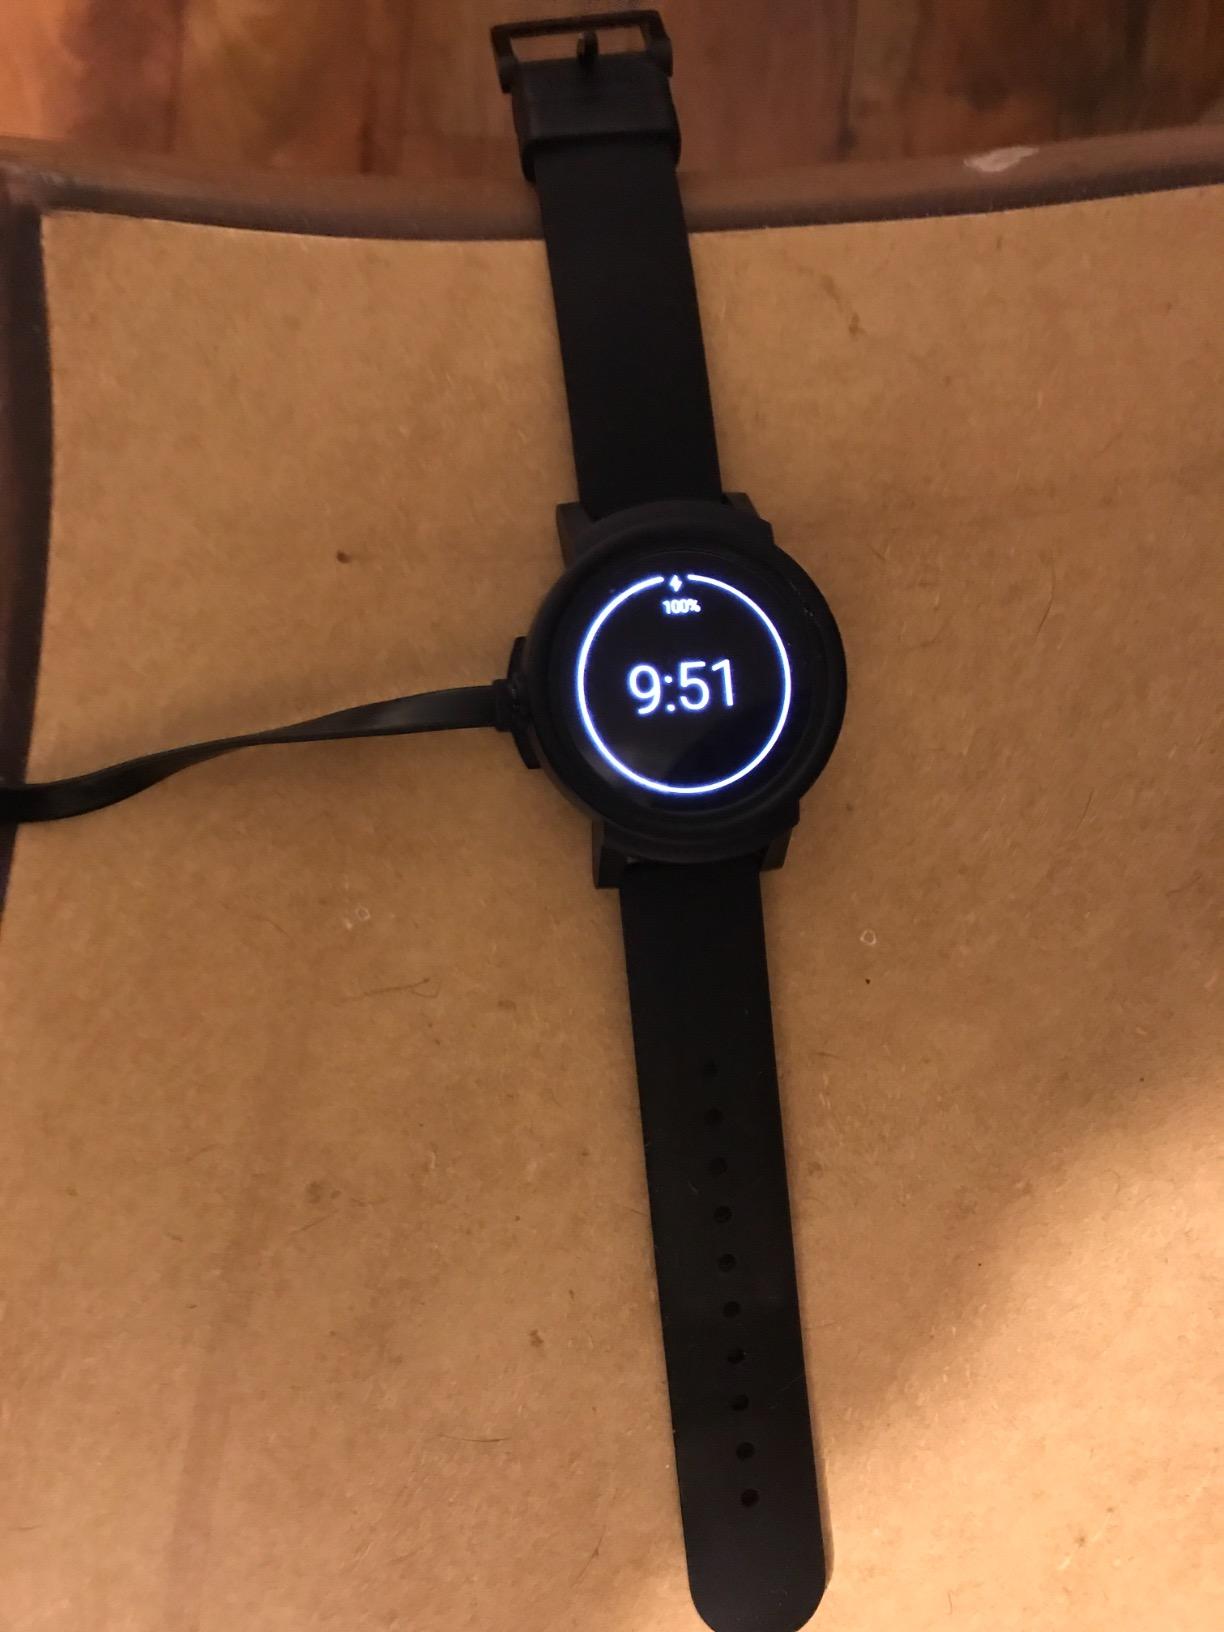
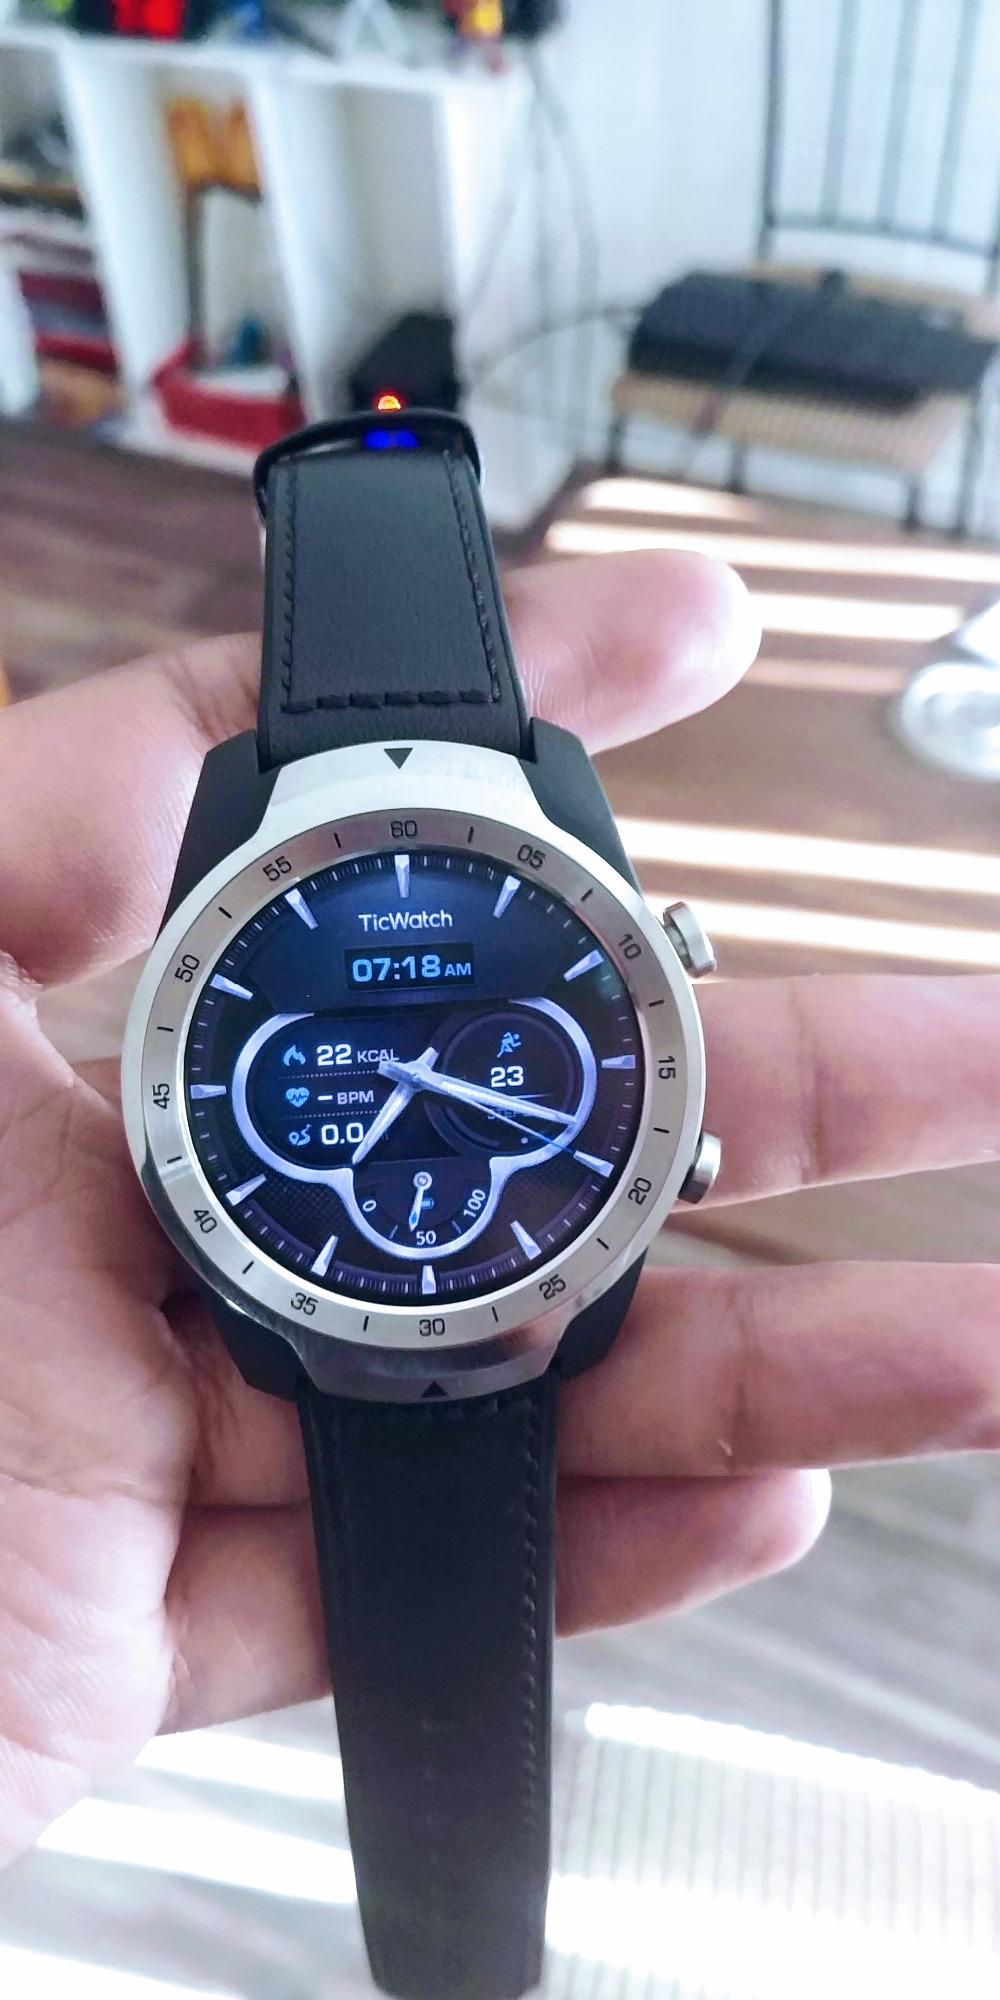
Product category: smartwatch
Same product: no